Johnsonburg Commercial Historic District

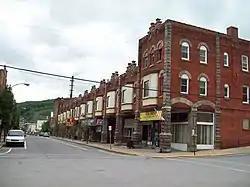
Johnsonburg Commercial Historic District, June 2009

The Johnsonburg Commercial Historic District is a national historic district that is located in Johnsonburg in Elk County, Pennsylvania.